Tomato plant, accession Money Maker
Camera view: horizontal (90 deg, fisheye); turntable rotation: 270 degrees
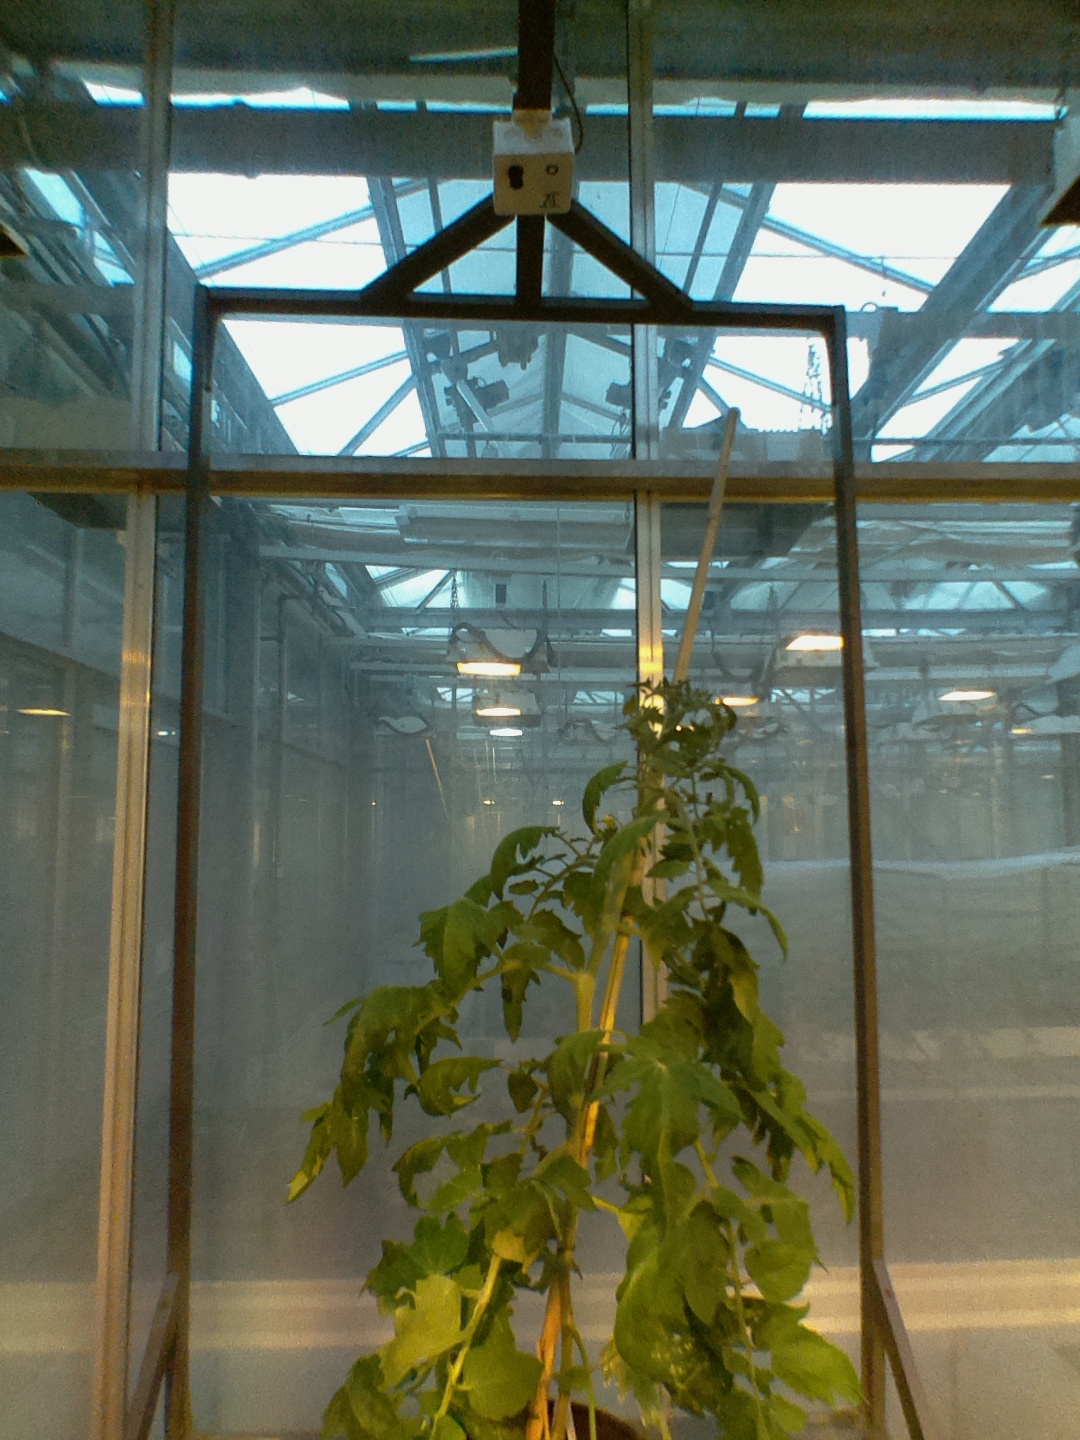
BBCH growth stage 70: Fruits at the main stem or branches visibles